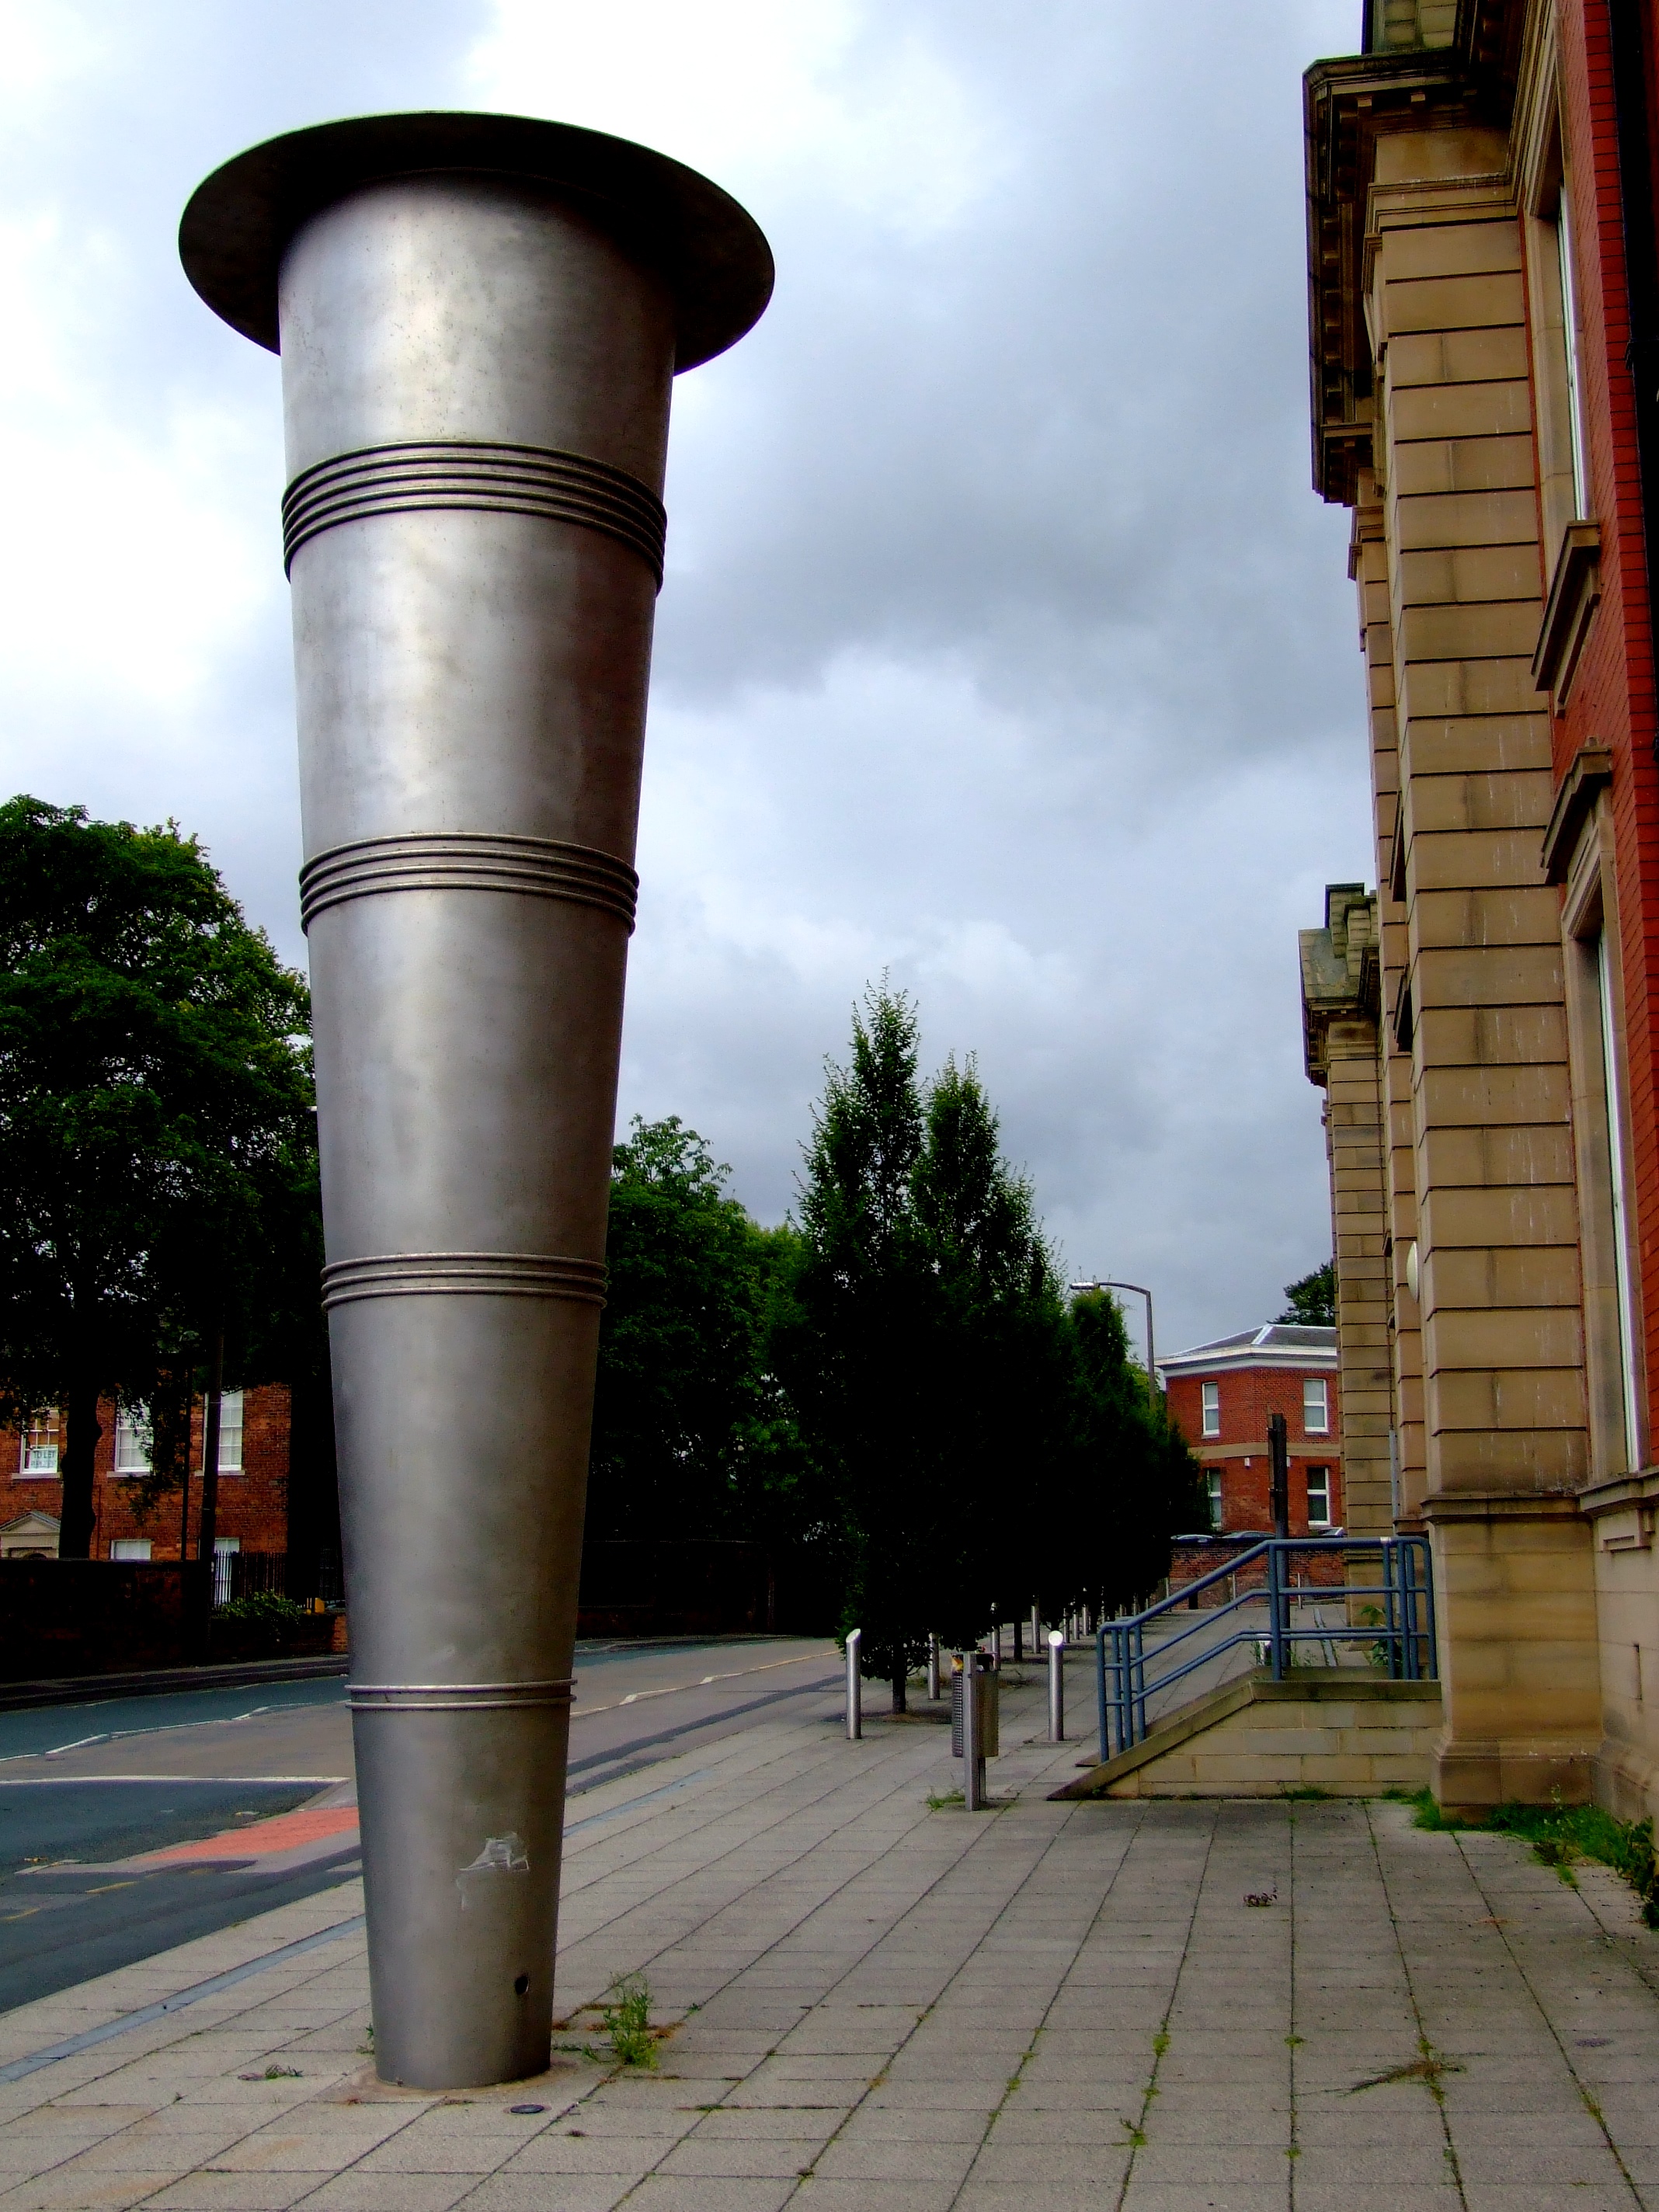
architecture, structure, city, column, tower, sculpture, urban area, outdoor structure